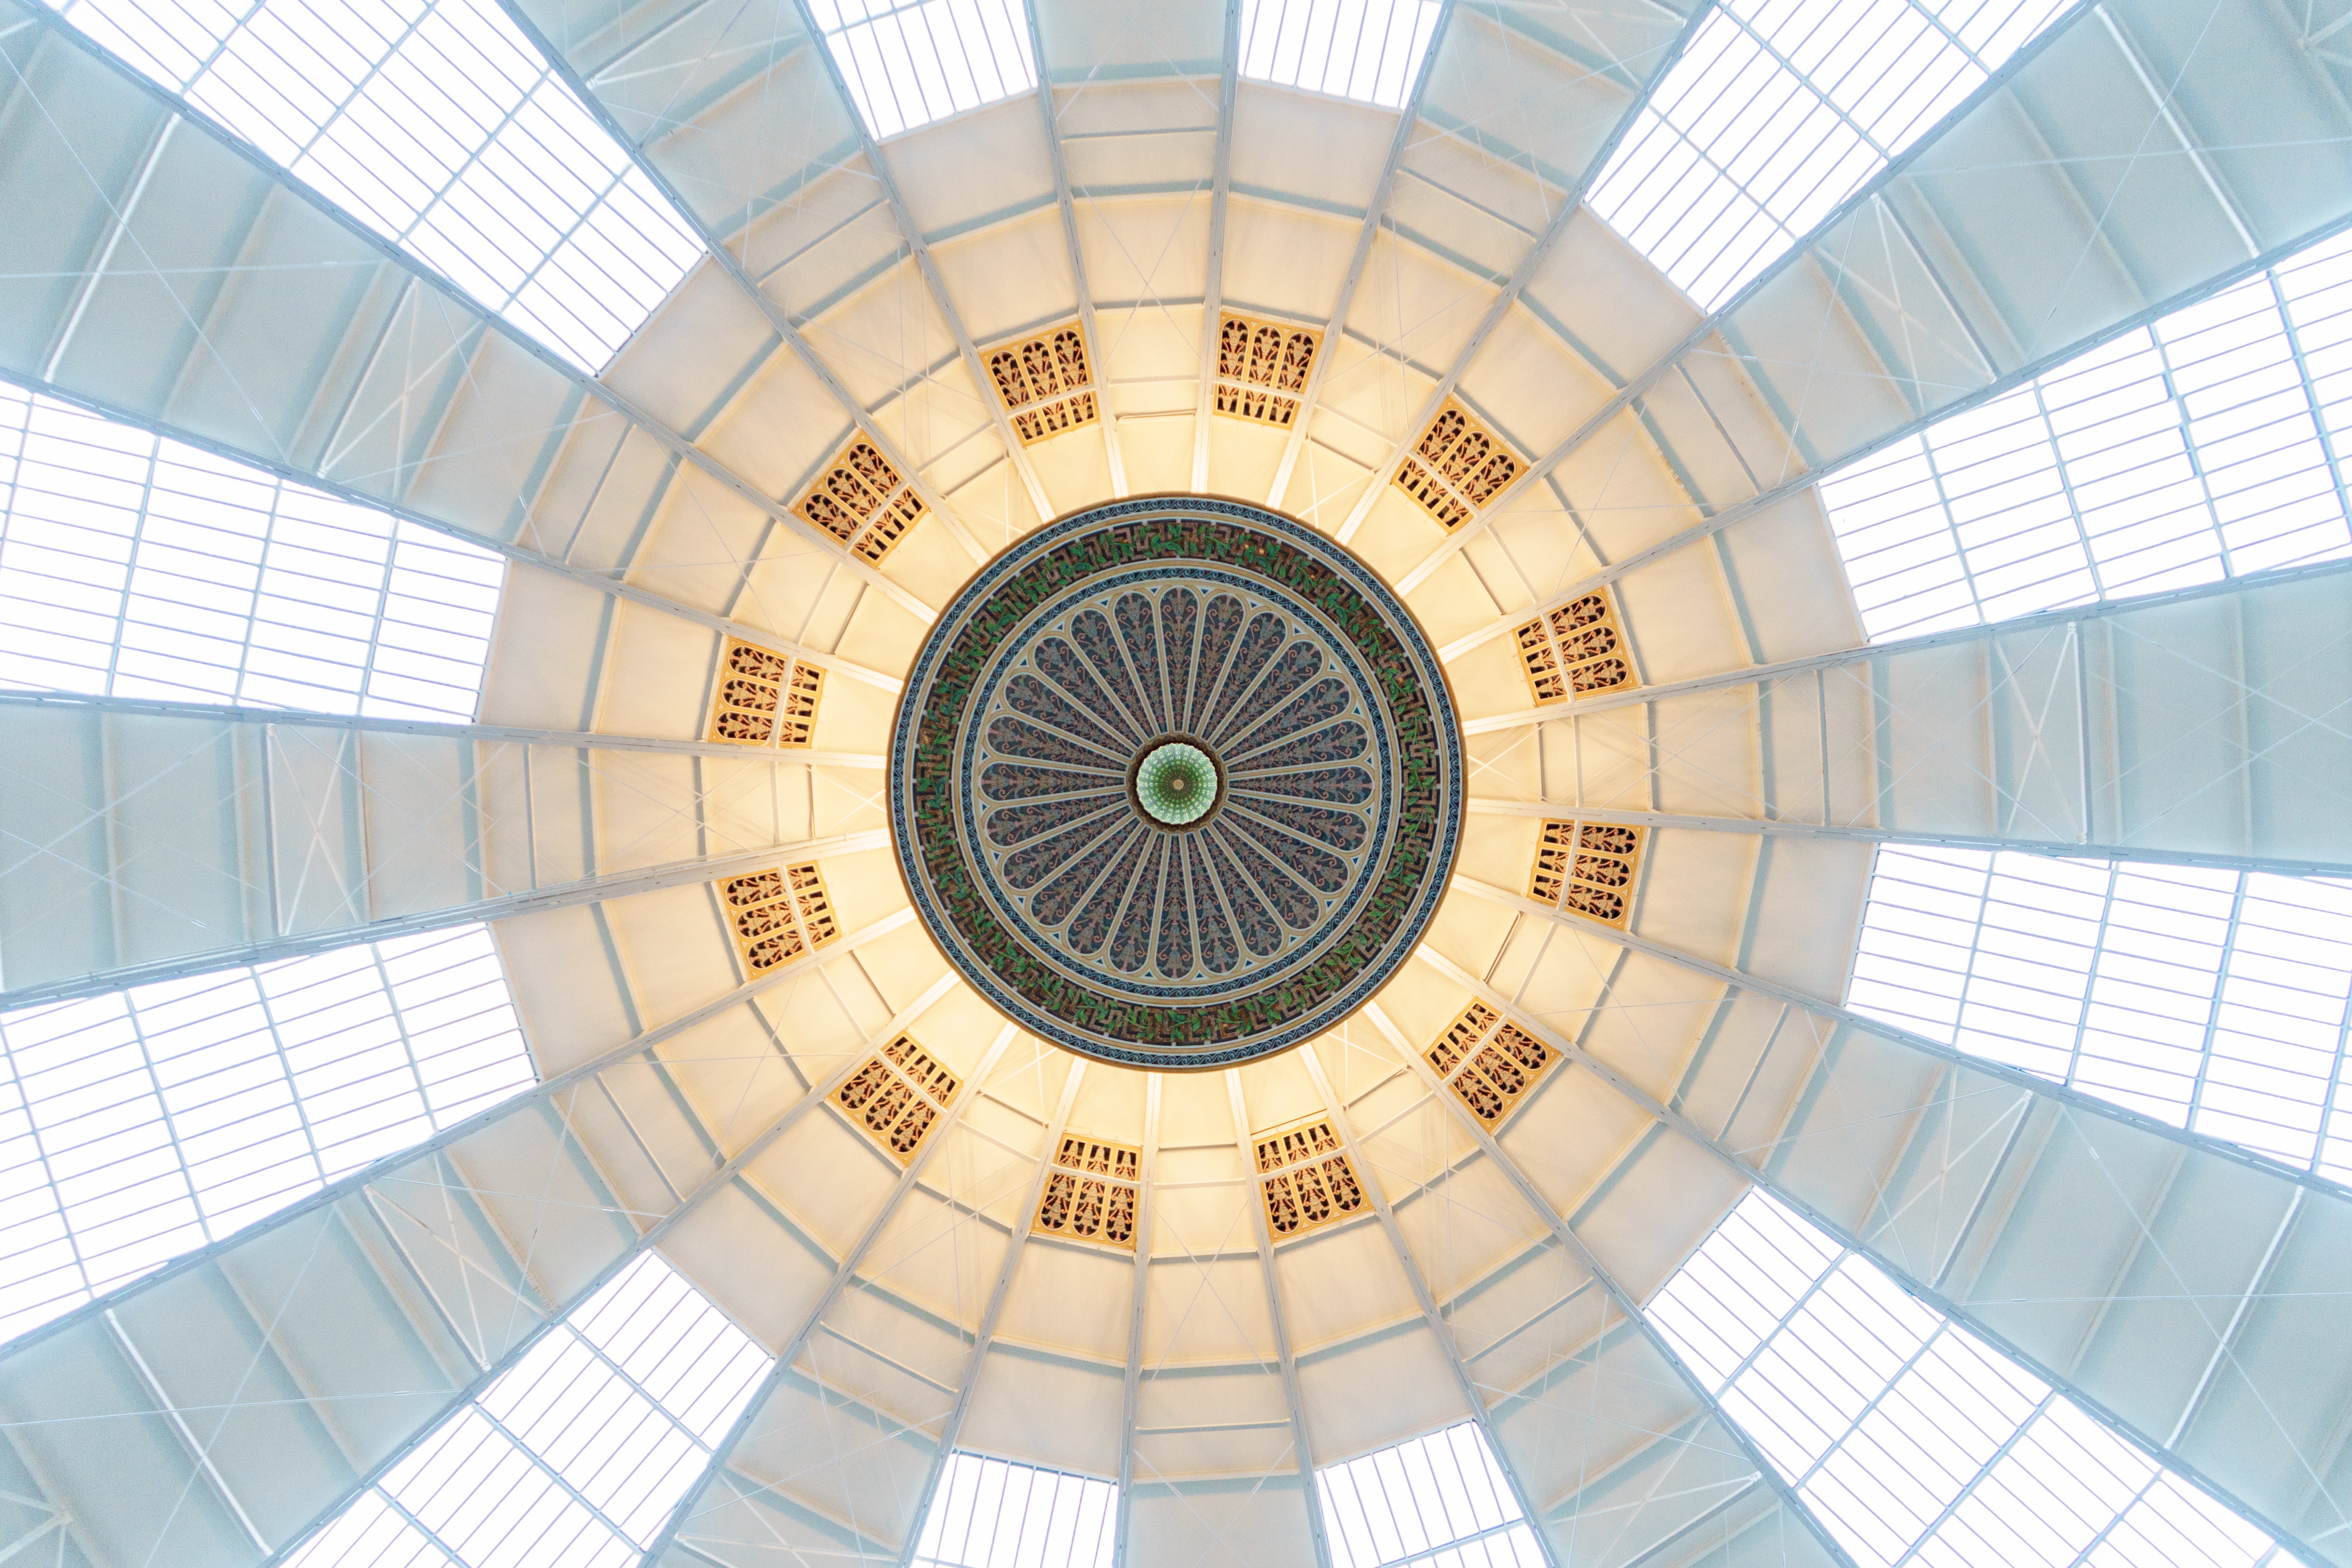
architecture, spiral, floor, ceiling, circle, design, symmetry, dome, daylighting